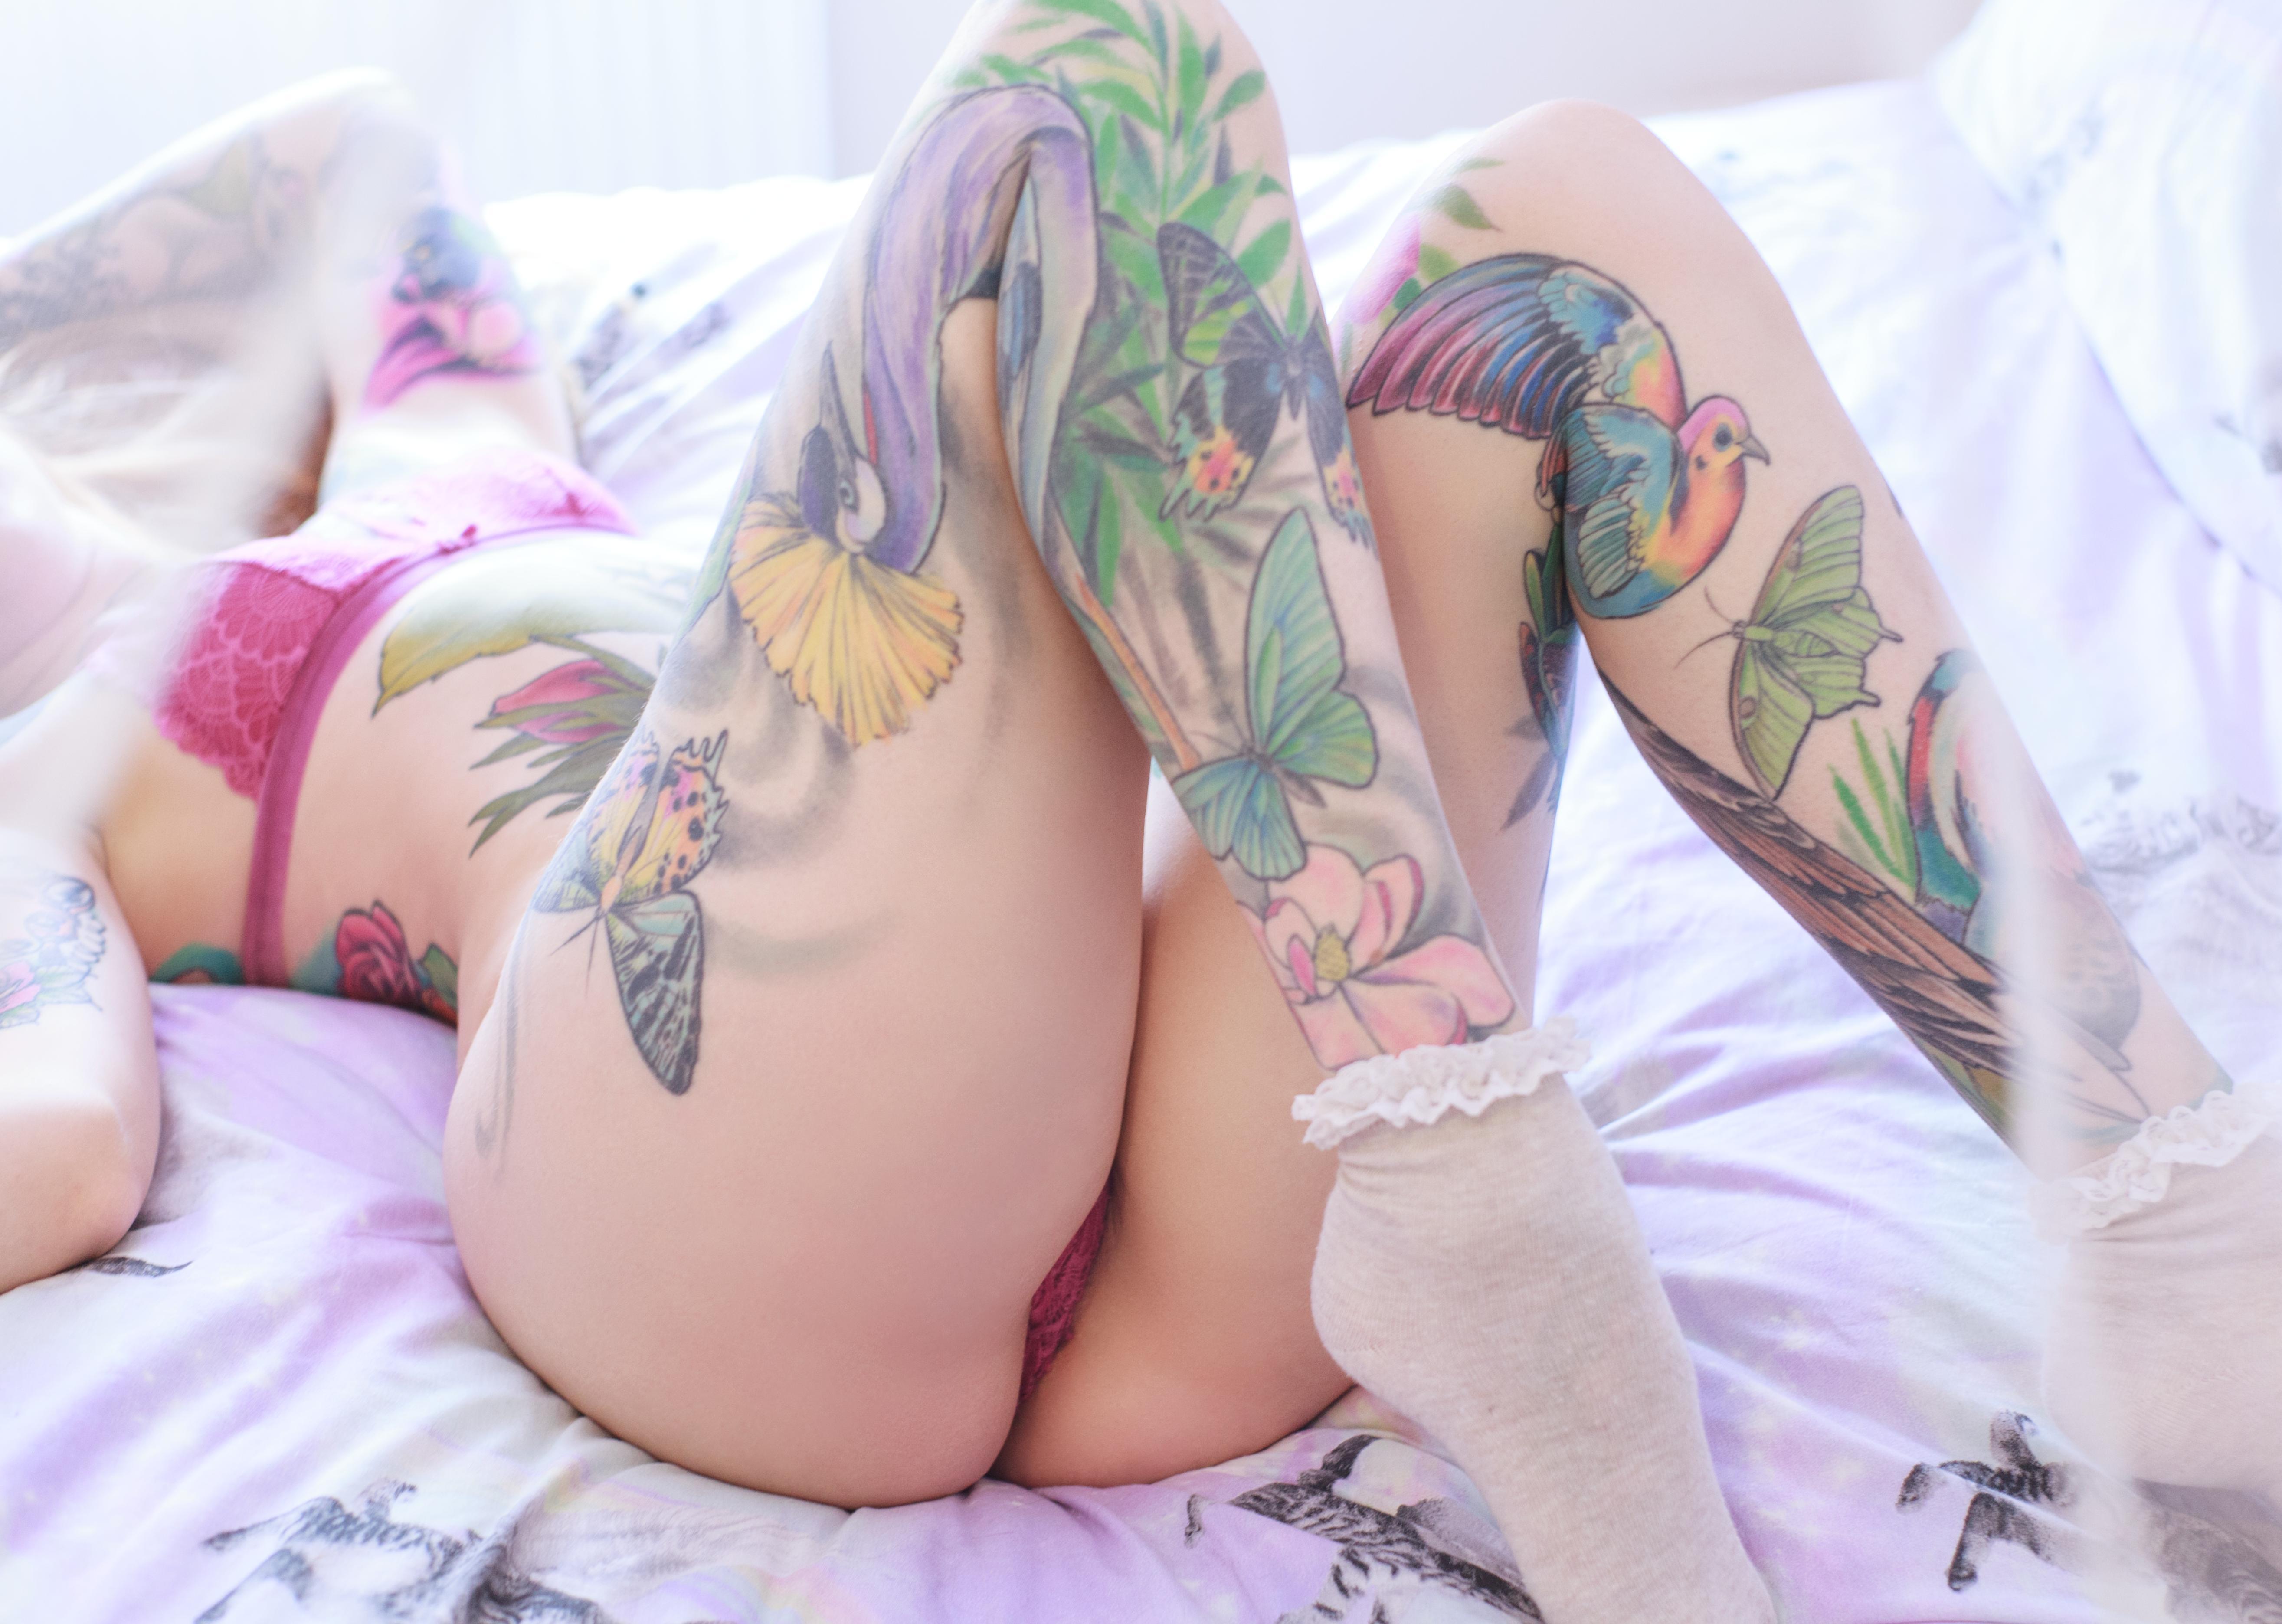
tattoo, person, people, girl, woman, hair, cute, leg, joint, thigh, arm, human leg, flesh, plant, temporary tattoo, foot, knee